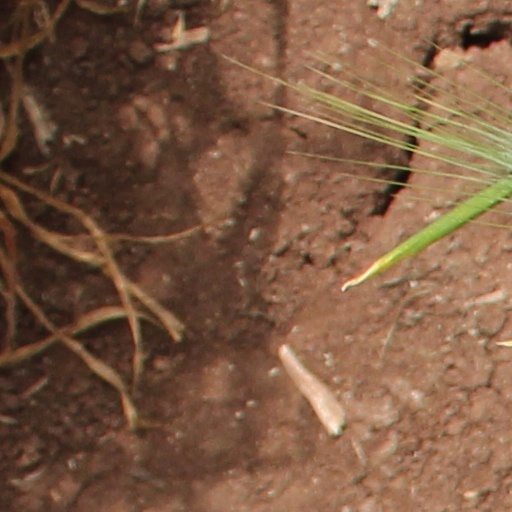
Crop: wheat